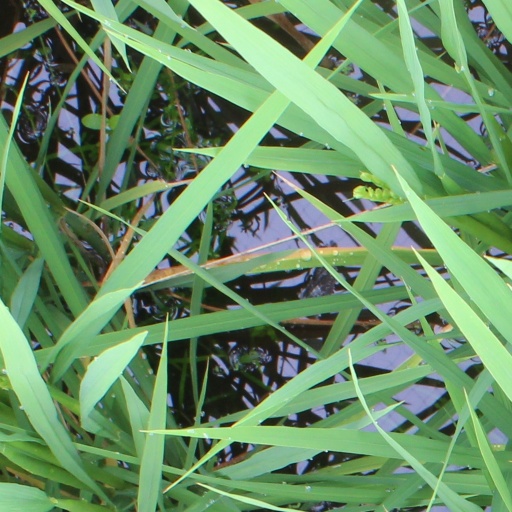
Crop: rice